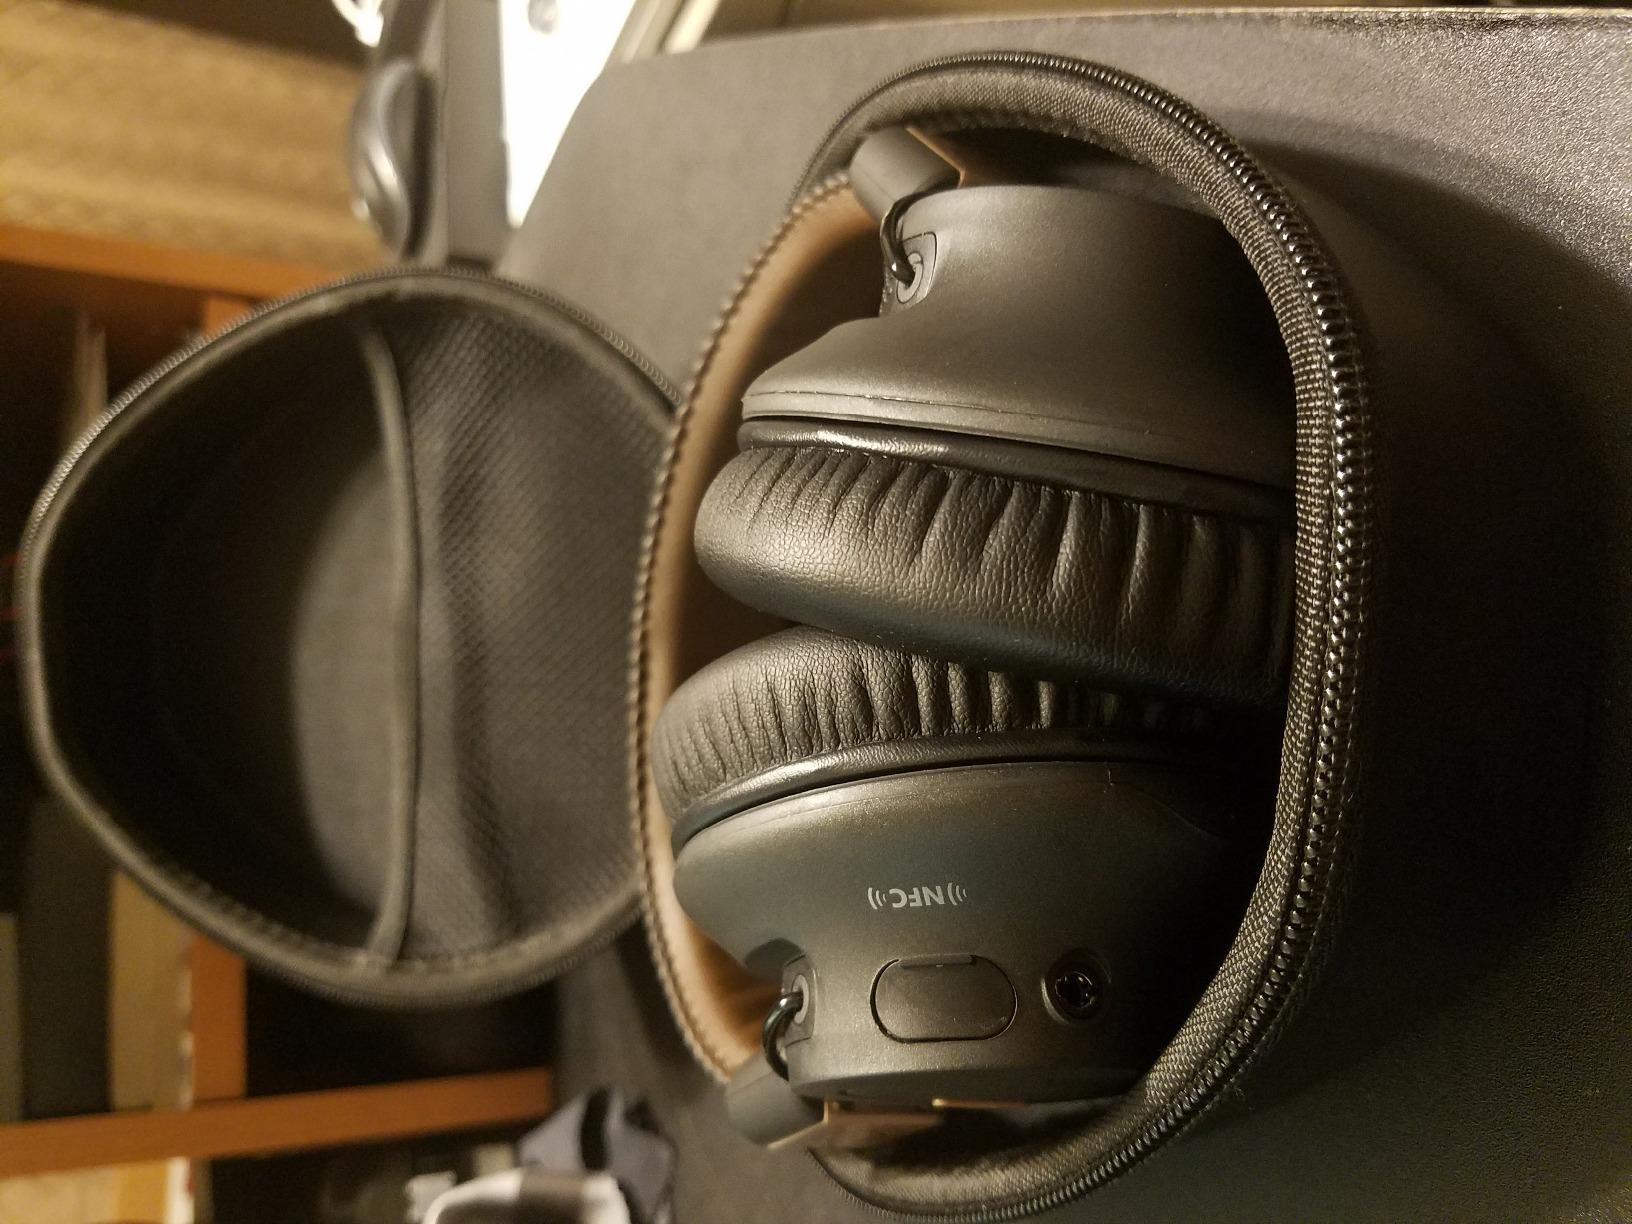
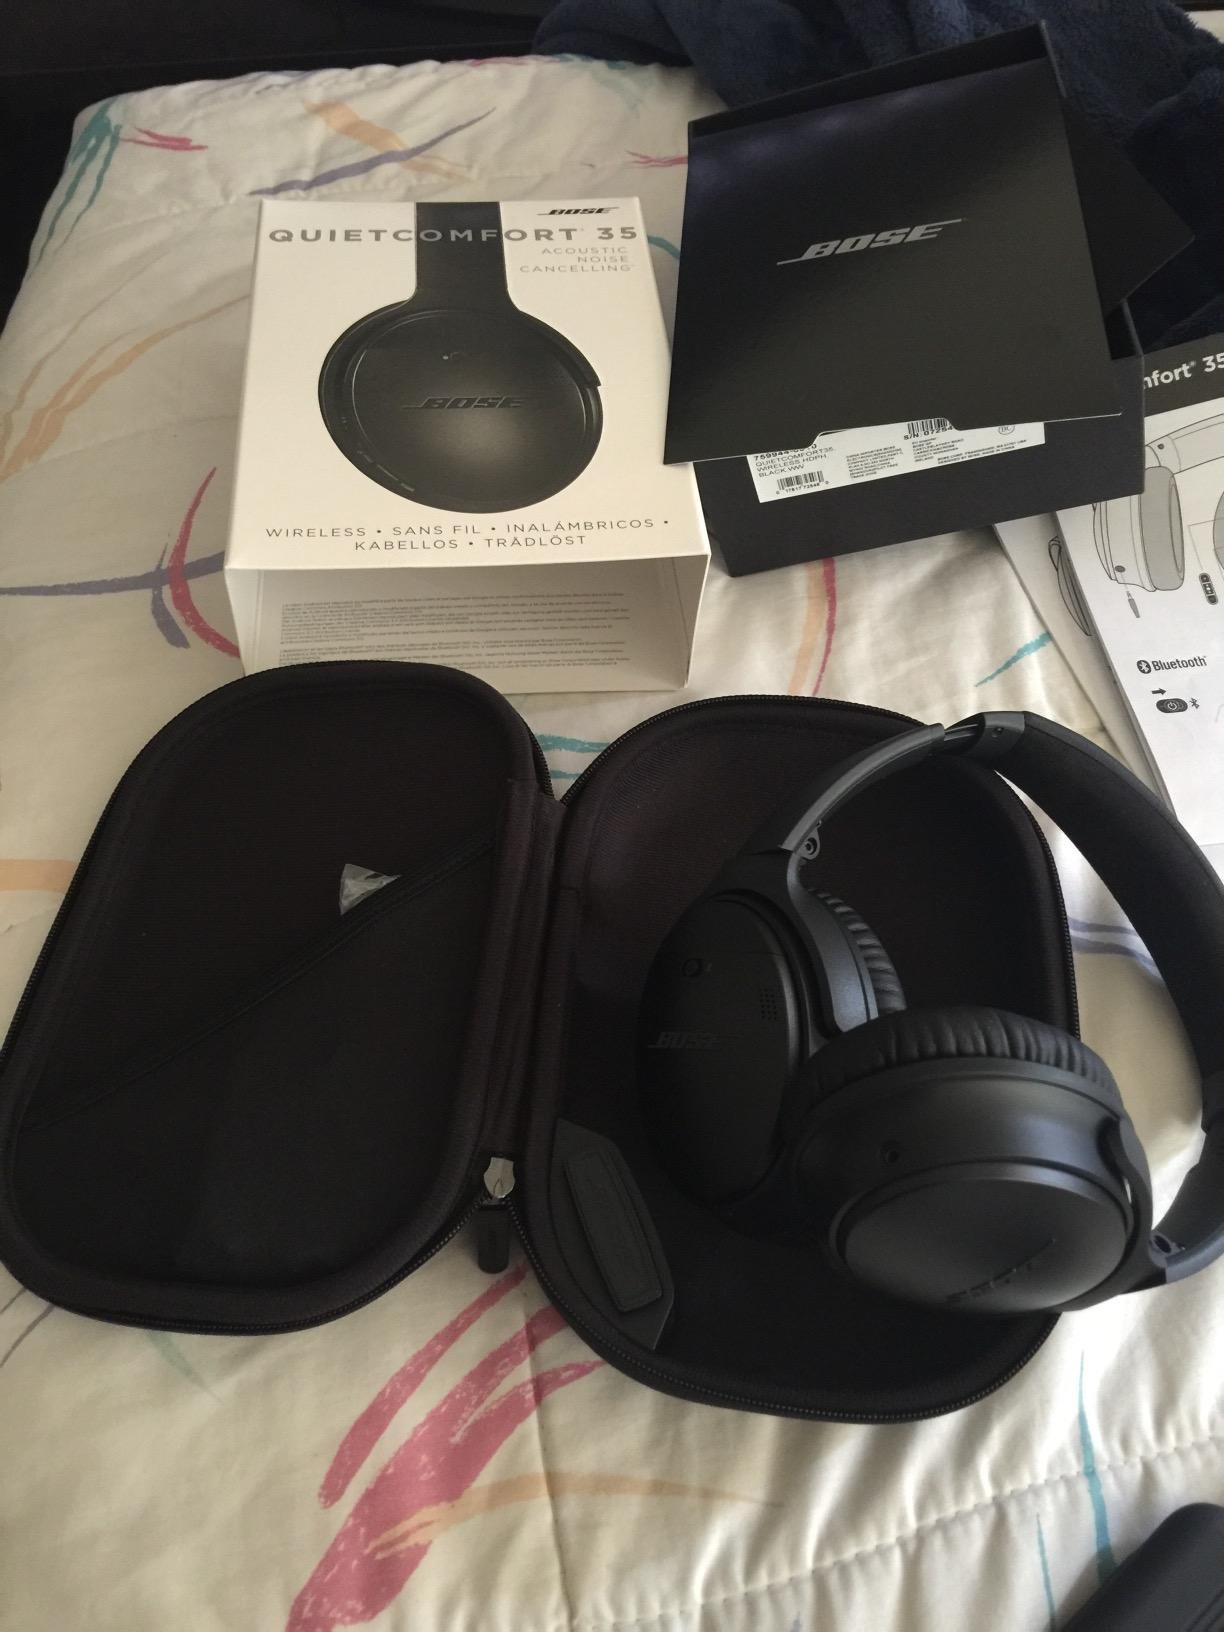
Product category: headphones
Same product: no